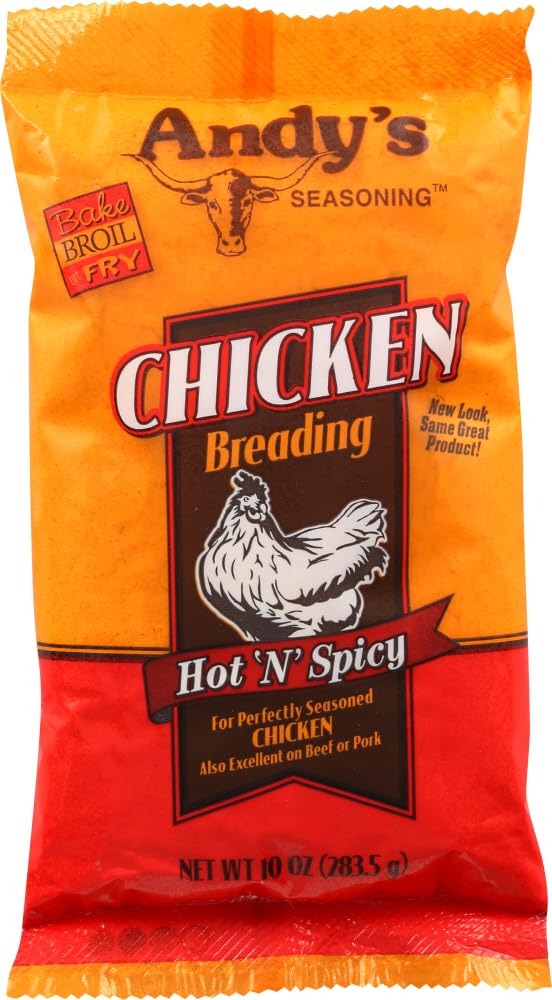
Item Name: Andys Seasoning Hot N Spicy Chicken Breading 10 oz - Pack of 12
Bullet Point: Andy's Seasoning Hot N Spicy Chicken Breading, 10 Oz (Pack of 12)
Product Description: Andy&apos;s Seasoning Hot N Spicy Chicken Breading, 10 Oz (Pack of 12)
Value: 120.0
Unit: Fl Oz

Price: 26.34